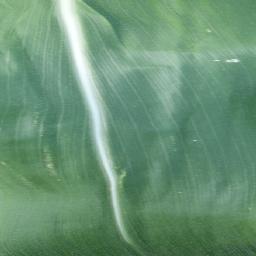
Label: Corn___healthy